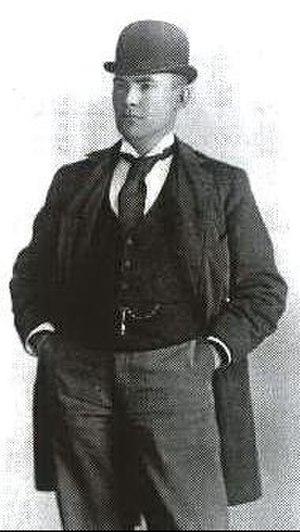
William Albert Mott (1864-1911), 4e maire de Campbellton et député de Restigouche de 1895 à 1903.
William Albert Mott était un homme politique canadien.